Downtown Hinsdale Historic District

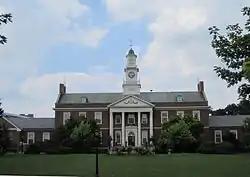
The Hinsdale Memorial Building, the village hall and public library.

The Downtown Hinsdale Historic District is a set of seventy-three buildings and one park in Hinsdale, Illinois.